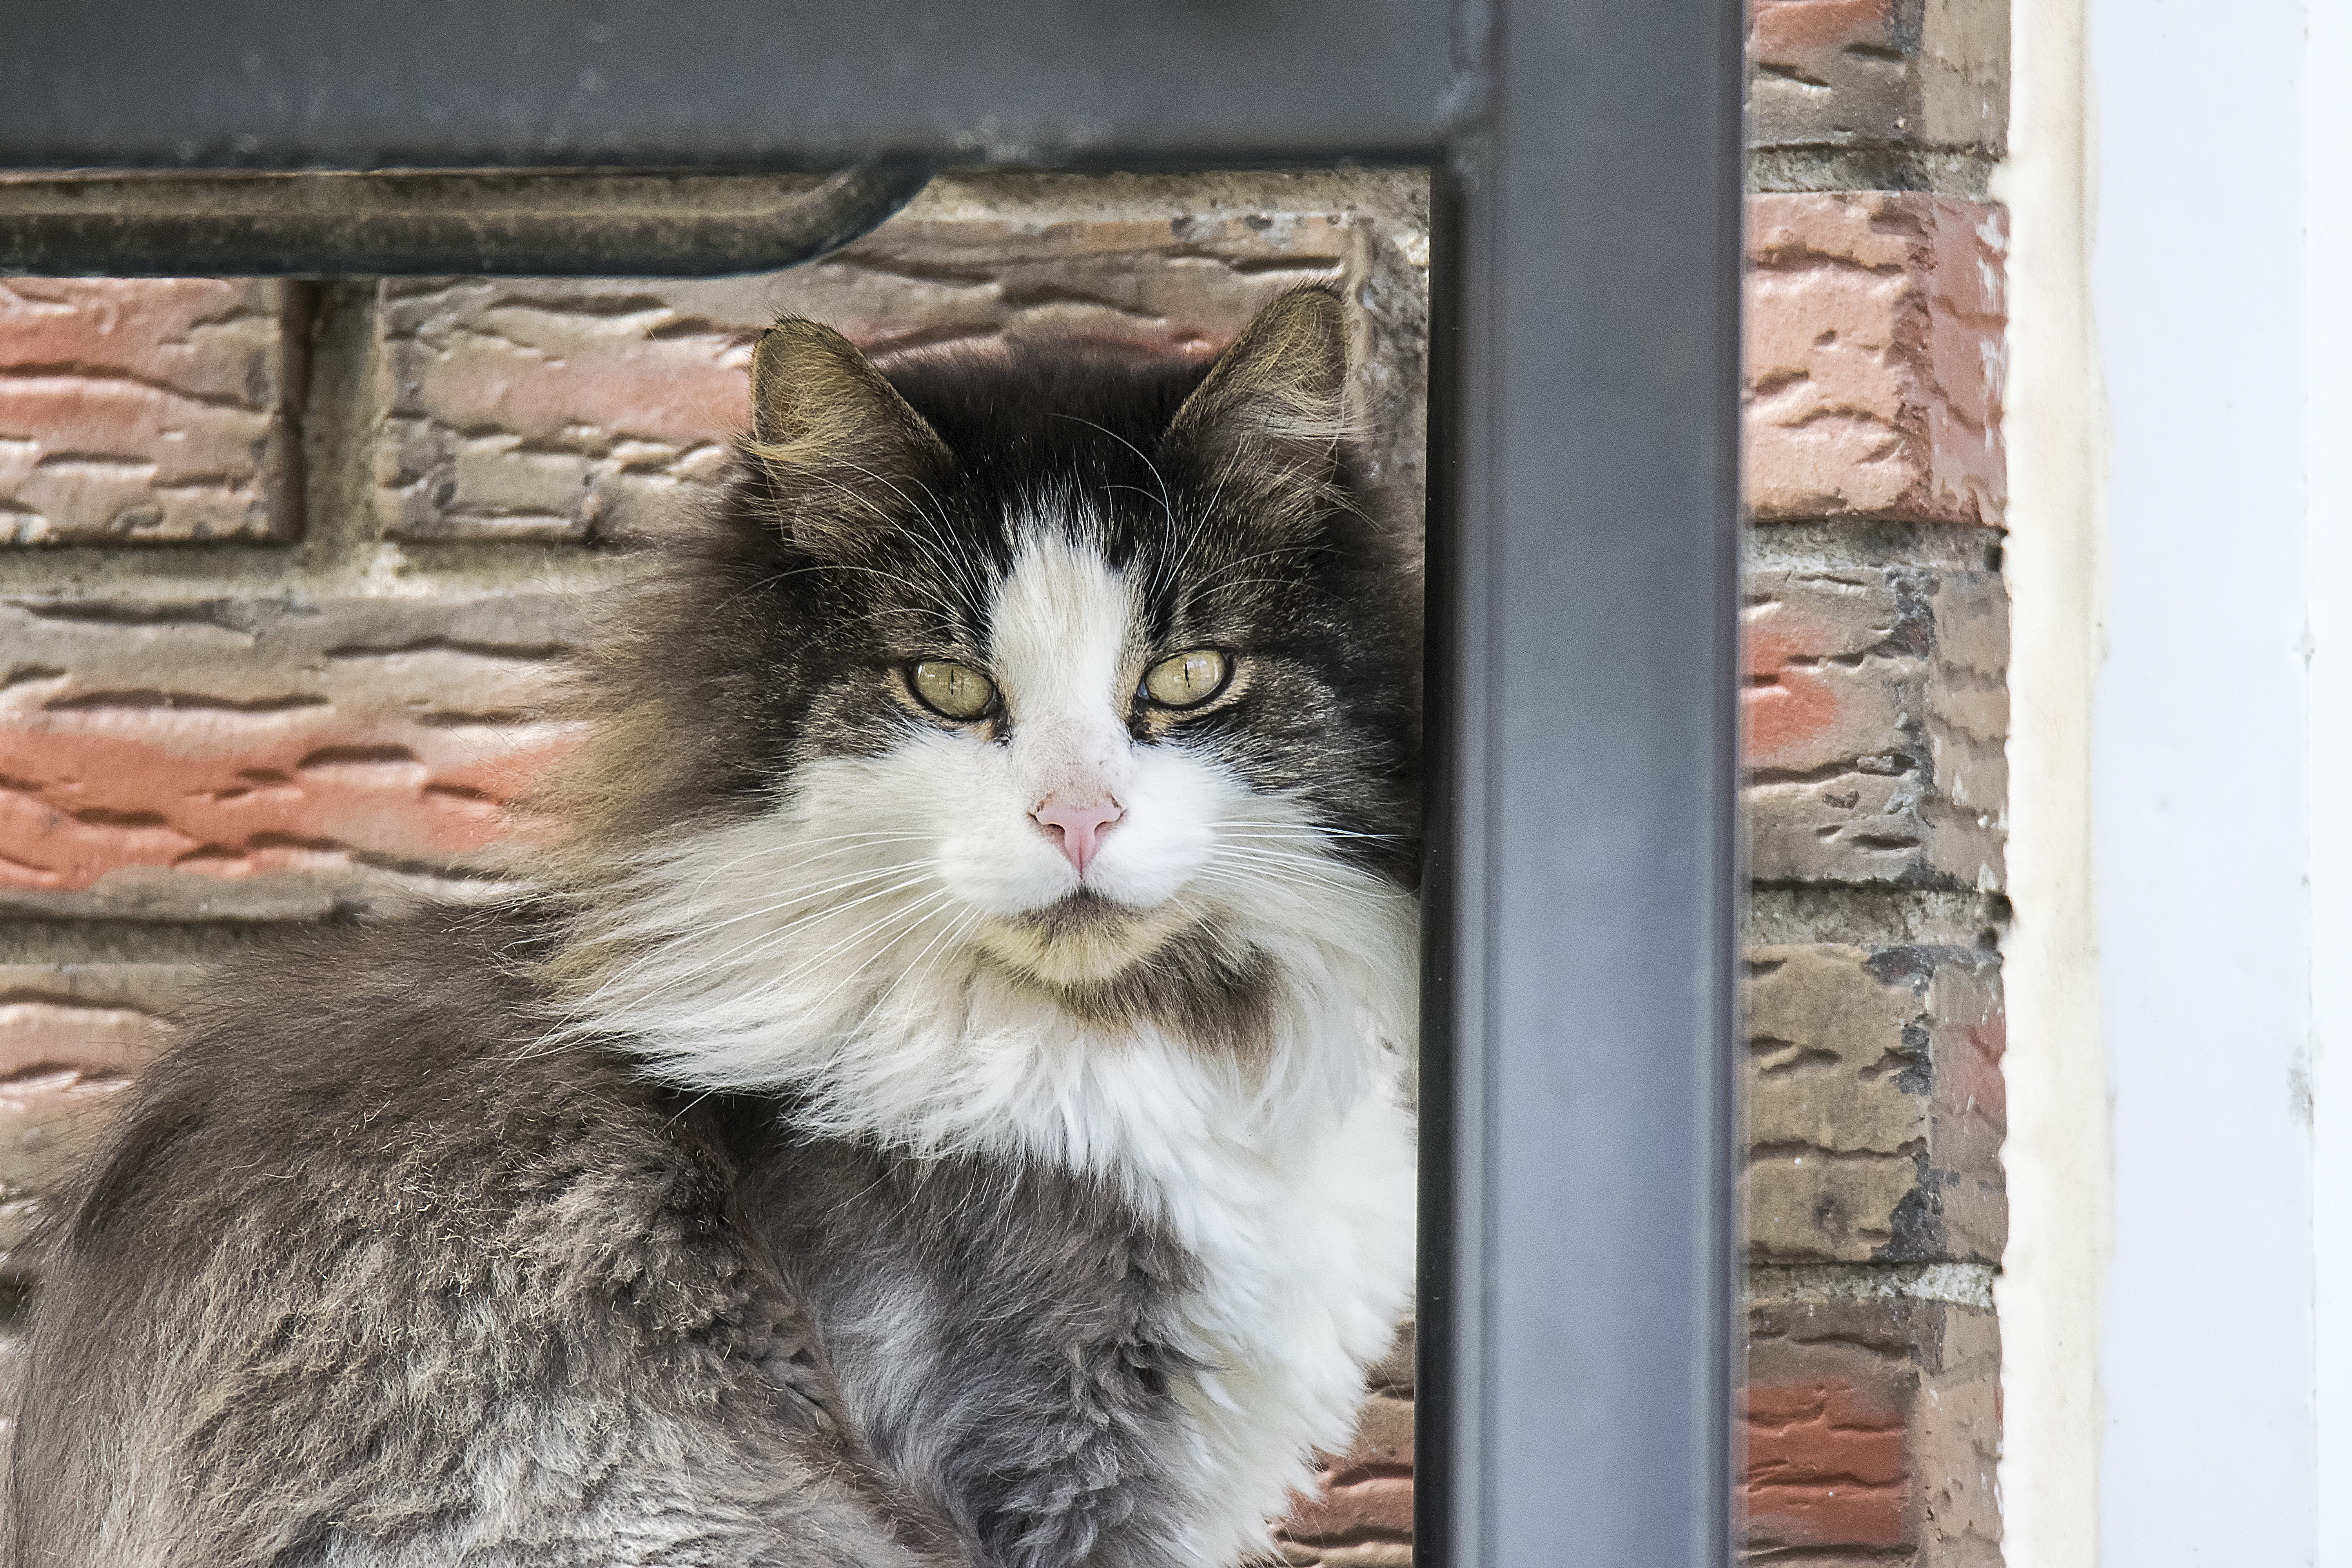
kitten, cat, mammal, whiskers, canada, vertebrate, chat, quebec, sherbrooke, norwegian forest cat, european shorthair, small to medium sized cats, cat like mammal, domestic short haired cat, domestic long haired cat